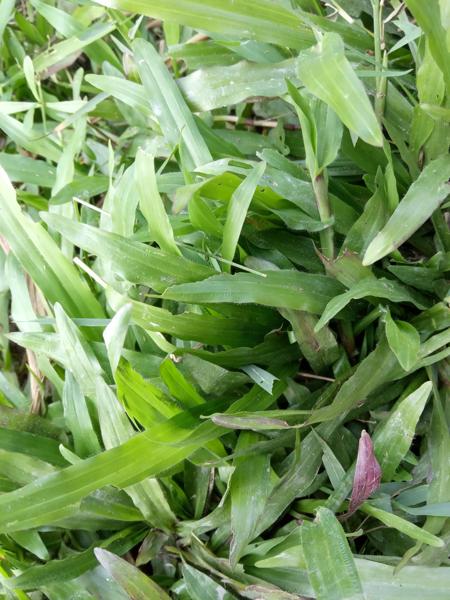
Weed species: Paspalum scrobiculatum